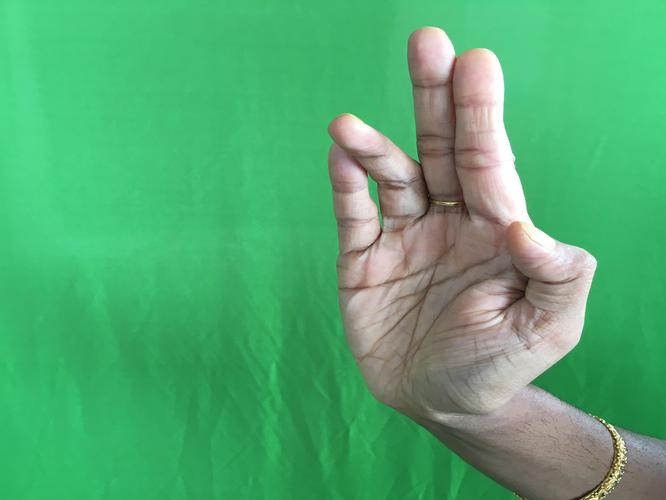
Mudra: Tripathaka
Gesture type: single_hand